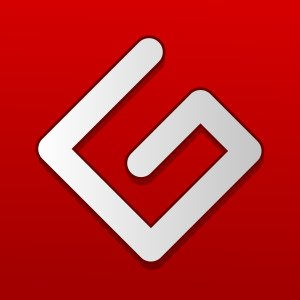
Project Gutenberg
Project Gutenbergs logo
Project Gutenberg er et internationalt, idealistisk initiativ for at tilbyde gratis elektroniske udgaver af ældre litteratur, som er under public domain.